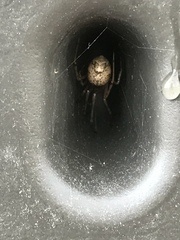
Species: Parasteatoda_tepidariorum